Azad Khan Afghan

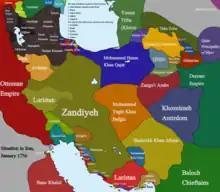
Map of Iran just after Azad Khan Afghan's repulsal from Central Iran in 1755

Azad, defeated in the battle of Kirkhbulakh, failed to gain the lands north of the Aras due to the Georgian power, but succeeded, in 1753, to annex the central Zagros provinces. He was going to unite his forces with the Bakhtiari leader Ali Mardan Khan, advancing from Baghdad against the "de facto" regent of western Iran, Karim Khan of the Kurdish Zand clan, but the union was prevented by Karim victory over Ali-Mardan Khan. Azad Khan had to retreat, but inflicted a heavy defeat upon the pursuing Zand army and then took Karim's home fortress of Pari, near Malayer. In 1754, Azad, allied with the Afshar chief Fath-Ali Khan, attacked Karim at Qomesa and occupied Shiraz, driving him to Kazerun. The Zands eventually defeated Fath-Ali Khan and took Shiraz on 29 November 1754, marking the reversal of Azad's fortunes. By June 1757, he had lost Isfahan, Tabriz, and Urmia to the resurgent Qajars of Mazandaran under Mohammad Hasan Khan. Azad fled to Baghdad and, following a failed attempt at comeback, took refuge at the court of Erekle II in Tbilisi, Georgia, in 1760. In 1762, he surrendered himself to victorious Karim Khan, by that time the master of all of northern Iran, and ended his days as Karim's honored pensioner in Shiraz. Azad died in 1781 and, in accordance with his will, was interred in his native lands, in Kabul, many hundreds of miles to the east.